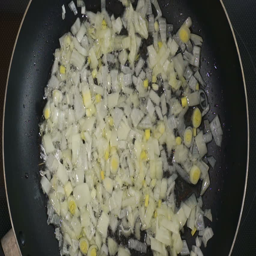
finely chopped onions are fried in a hot frying pan .